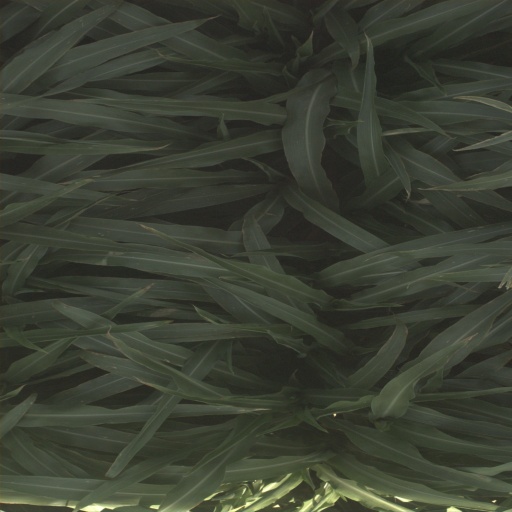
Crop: sorghum